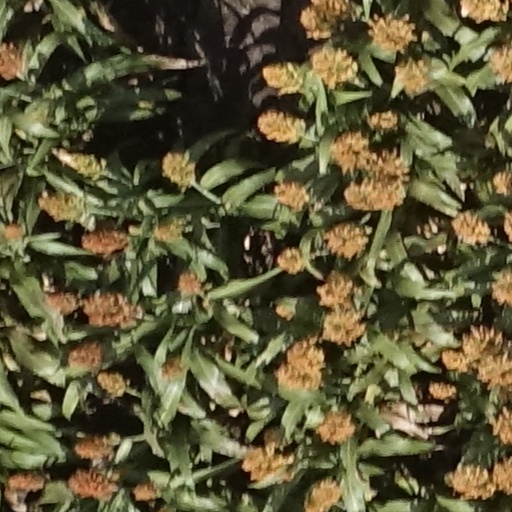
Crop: sorghum